Johan August Gripenstedt

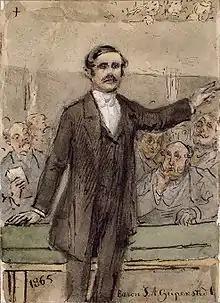
Johan August Gripenstedt by Fritz von Dardel.

Gripenstedt first entered politics as a representative of the nobility at the Riksdag of 1840–1841. He soon distinguished himself as a skillful speaker and was elected to the parliament's Committee on the Accords. Through his marriage into the Anckarswärd family in 1842, Gripenstedt became affiliated with the "liberal landowners'"-faction of the parliament, led by Carl Henrik Anckarswärd. In the end of 1841, Gripenstedt was elected to the parliament's powerful Committee on the Constitution, which at this time worked on a new representative reform. As opposed to the conservative group of the parliament, Gripenstedt was a strong adherent of free elections and general suffrage long before this was realized in Sweden. During start of the Riksdag of 1847, Gripenstedt was elected to the Committee of the State.